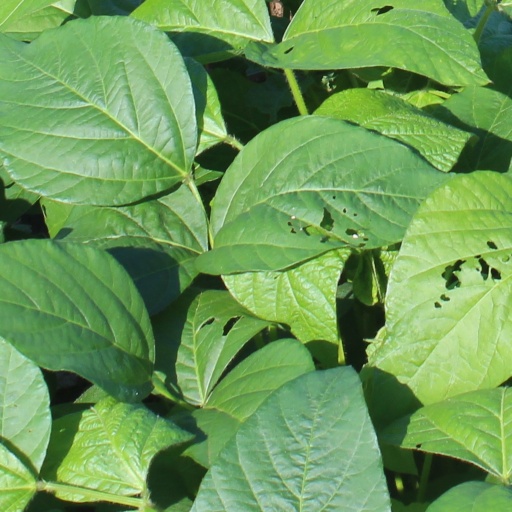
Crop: soybean